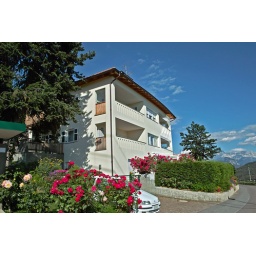
A beautiful mountain house in south tirol